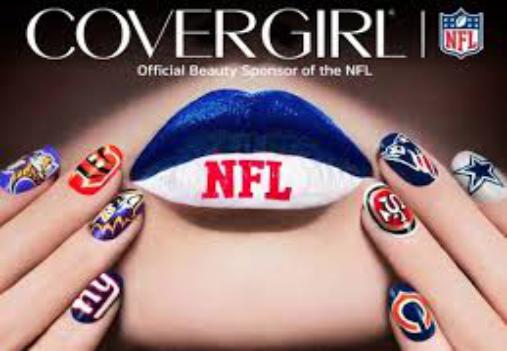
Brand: CoverGirl
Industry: Food